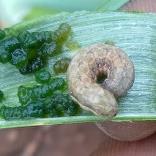
Crop: Onion
Condition: caterpillar-p